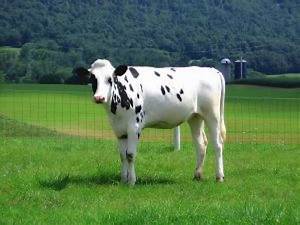
Label: mucca